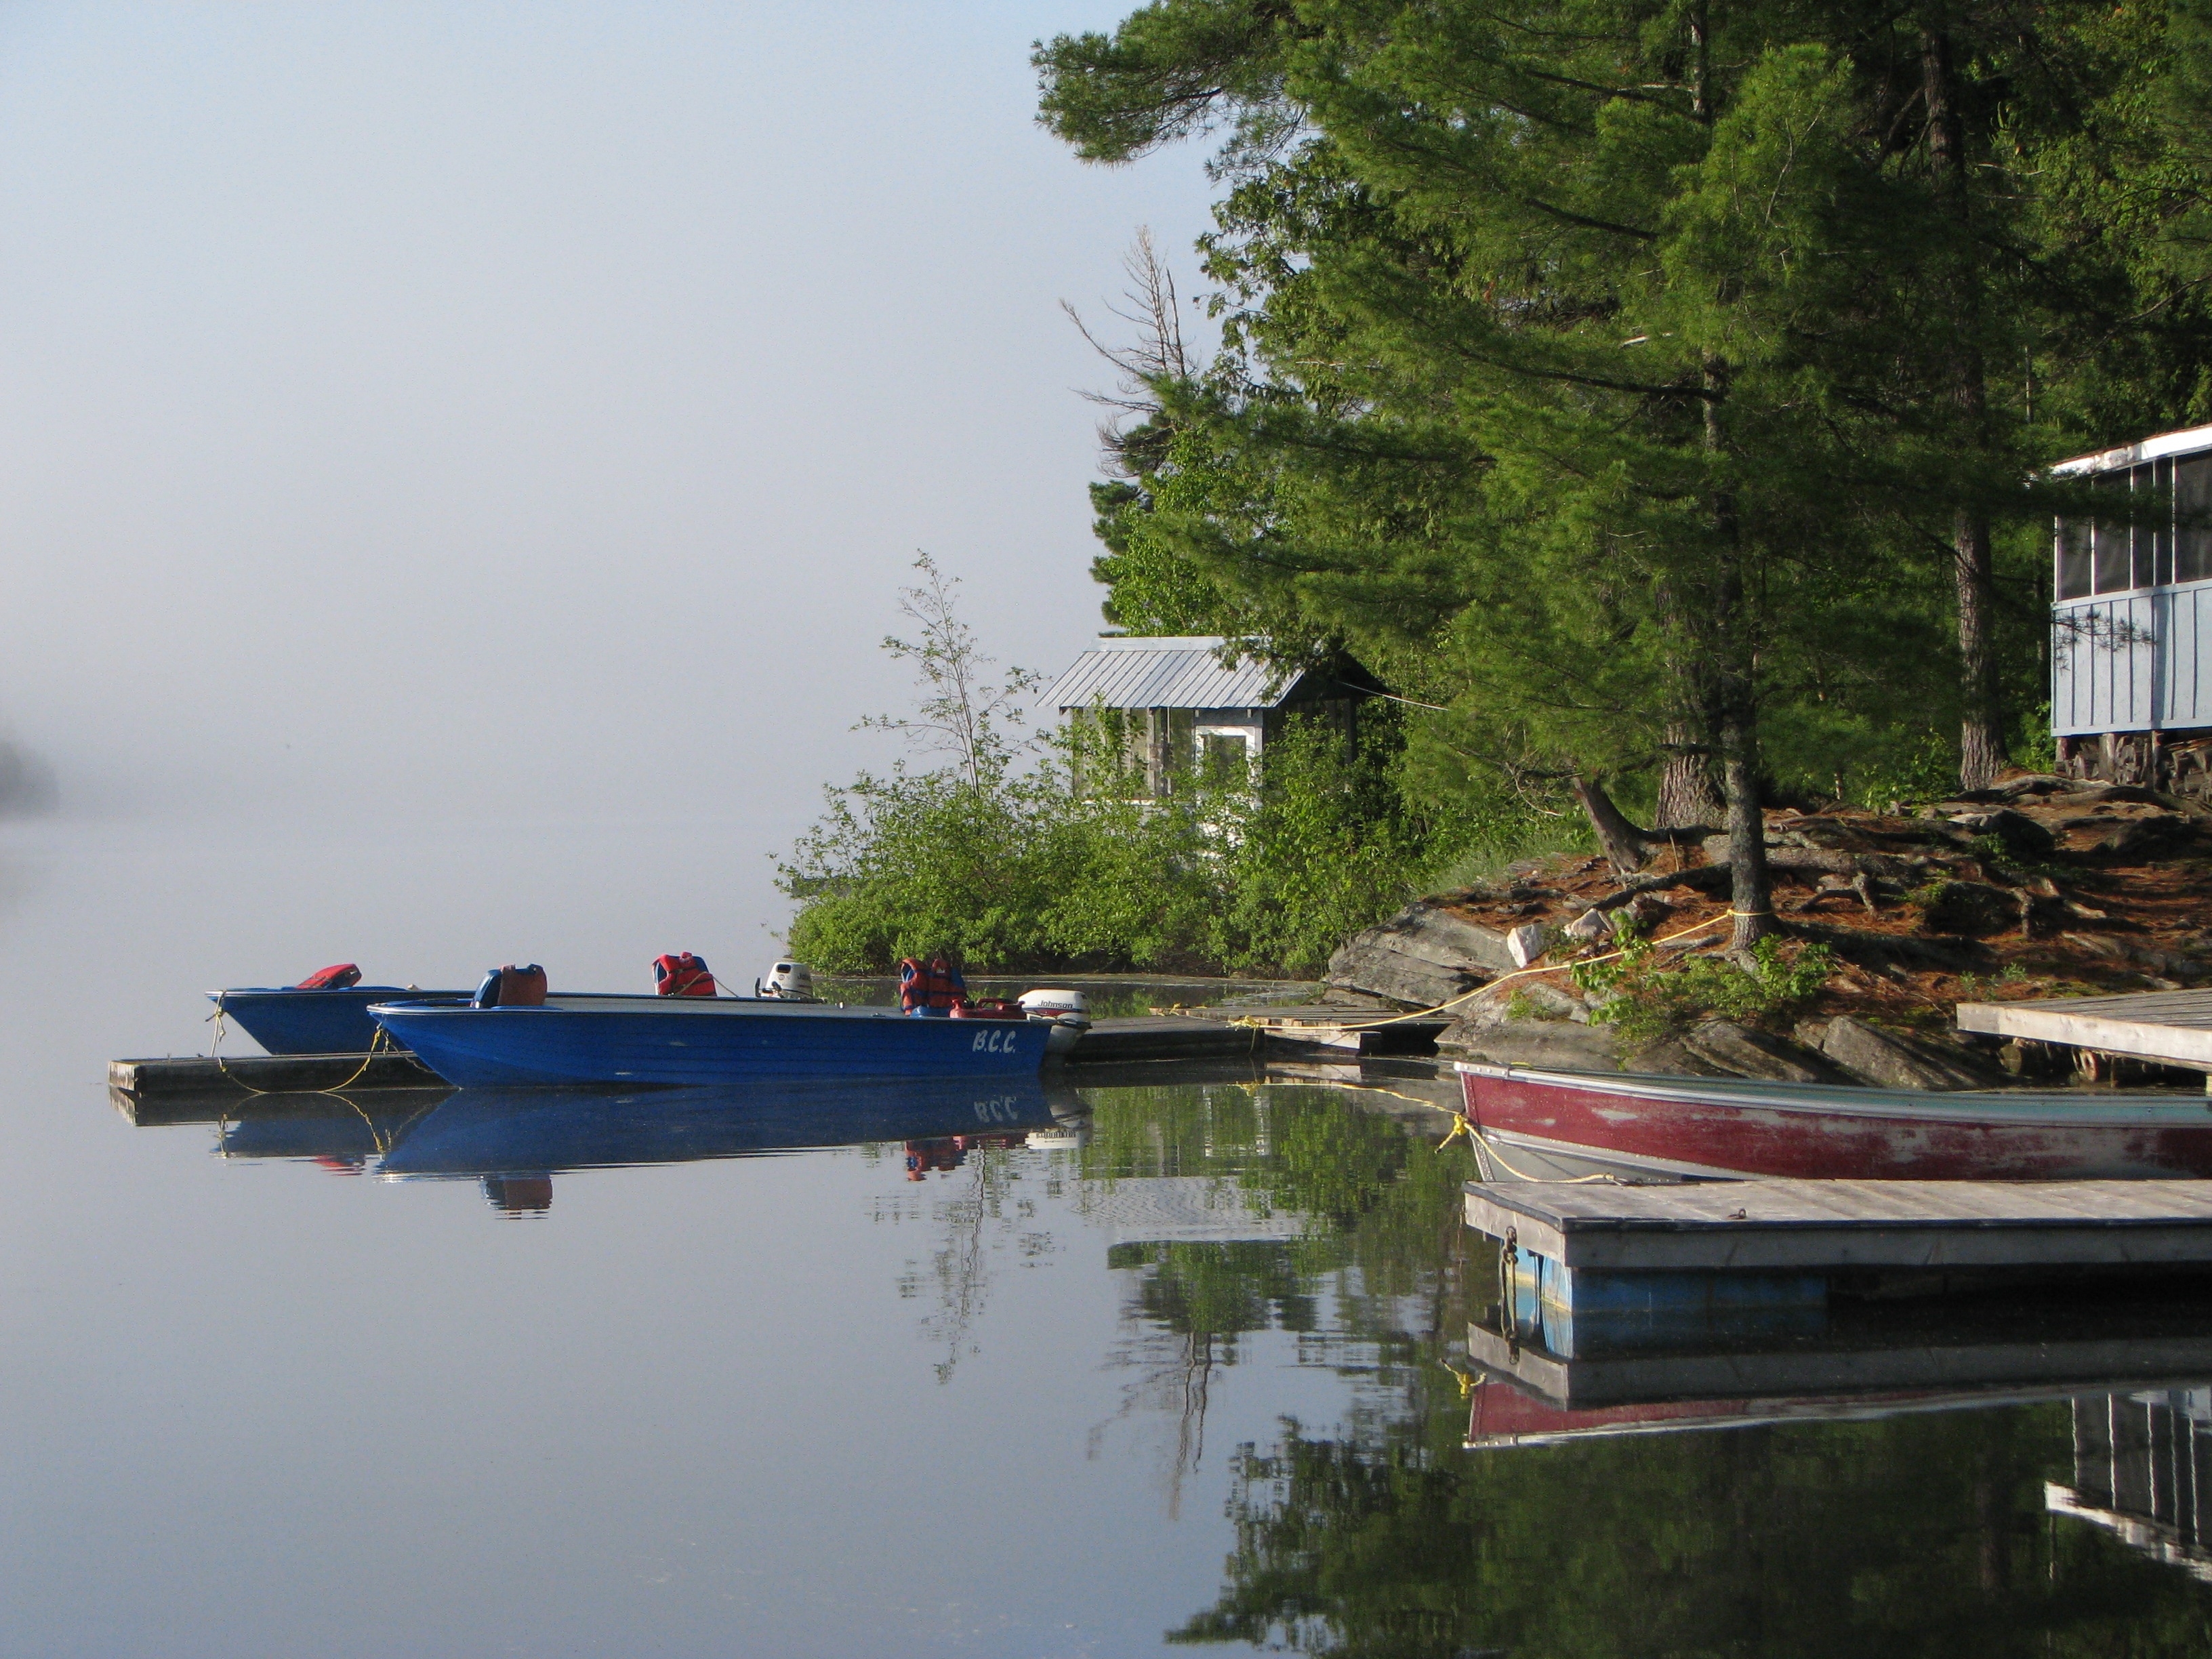
water, nature, dock, boat, shore, lake, river, canal, reflection, vehicle, fishing, cabin, fish, leisure, waterway, outdoors, boating, canada, lodge, quebec, fishing lodge